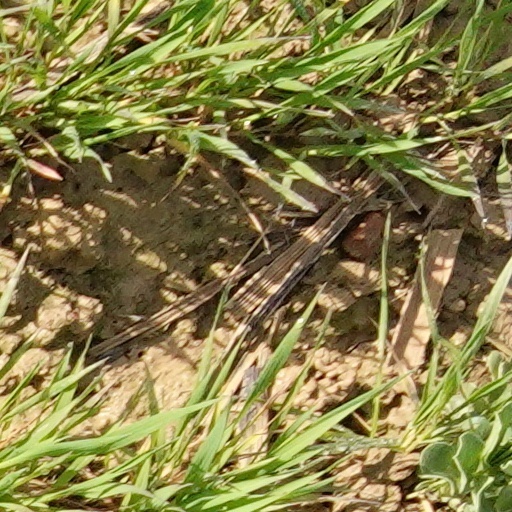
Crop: wheat